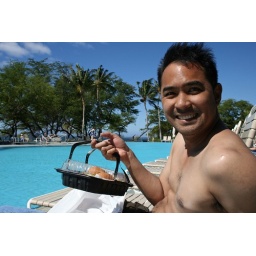
in a plastic box by the pool. That's how lazy we got...